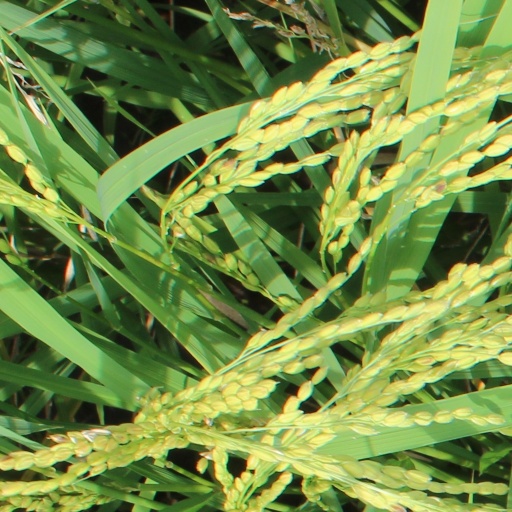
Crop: rice